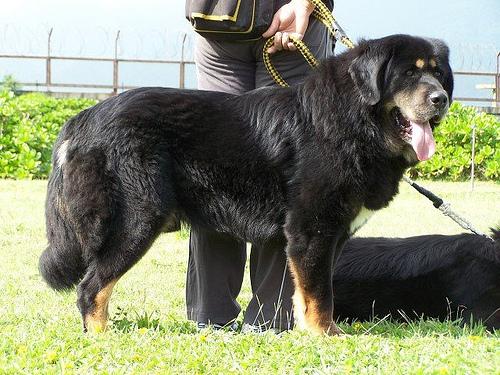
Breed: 205-n000030-Tibetan_mastiff